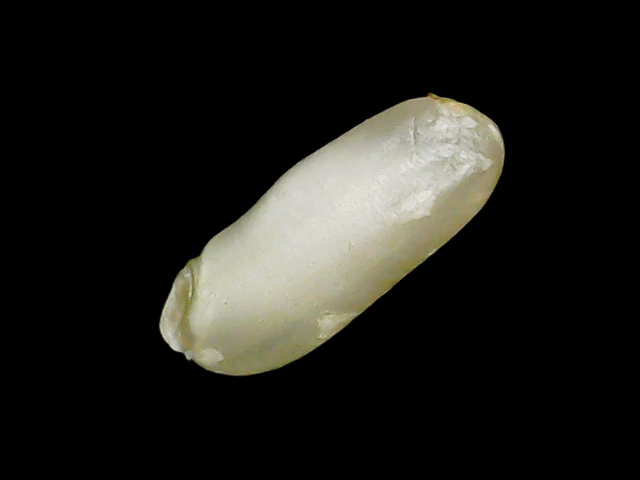
Rice variety: Binadhan24